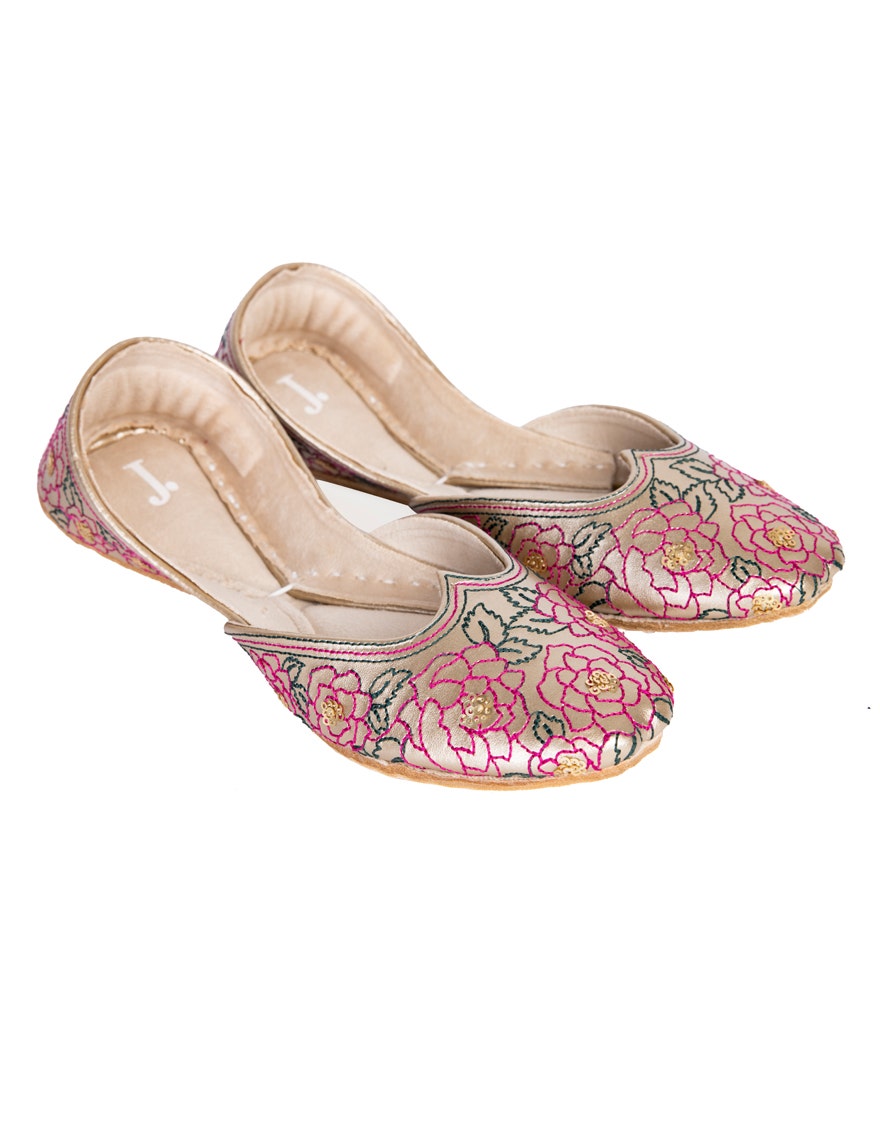
pink multi embroidered flat